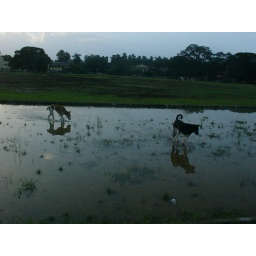
2 dogs crssnging in a mini river in eveining dusk